Stalinism

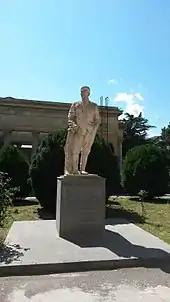
Stalin statue in front of the Joseph Stalin Museum, Gori

At the start of the 1930s, Stalin launched a wave of radical economic policies that completely overhauled the industrial and agricultural face of the Soviet Union. This became known as the Great Turn as Russia turned away from the mixed-economic type New Economic Policy (NEP) and adopted a planned economy. Lenin implemented the NEP to ensure the survival of the socialist state following seven years of war (World War I, 1914–1917, and the subsequent Civil War, 1917–1921) and rebuilt Soviet production to its 1913 levels. But Russia still lagged far behind the West, and Stalin and the majority of the Communist Party felt the NEP not only to be compromising communist ideals but also not delivering satisfactory economic performance or creating the envisaged socialist society.